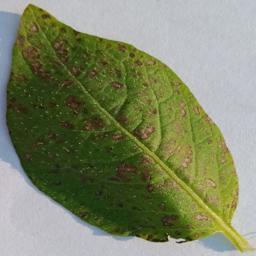
Etiqueta: Tizon_Temprano